Bain's facsimile

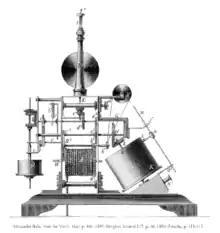

Bain's Facsimile was an innovative method for transmitting images over long distances, invented by the Scottish inventor Alexander Bain in 1843. Bain's "recording telegraph", as he called it, can be considered the first facsimile machine. This groundbreaking invention is widely regarded as one of the earliest precursors to the modern fax machine, marking a significant milestone in the history of telecommunications.